Izzy's Quest for the Olympic Rings

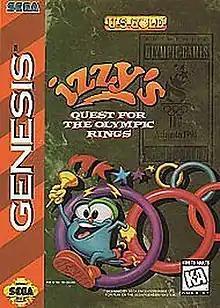
North American Genesis cover art

Izzy's Quest for the Olympic Rings is a 1995 platformer video game developed by Alexandria and published by U.S. Gold for the Sega Genesis and the Super Nintendo Entertainment System.